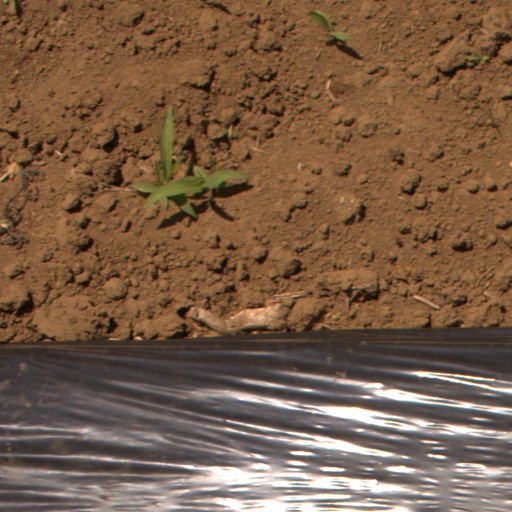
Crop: Jerusalem artichoke